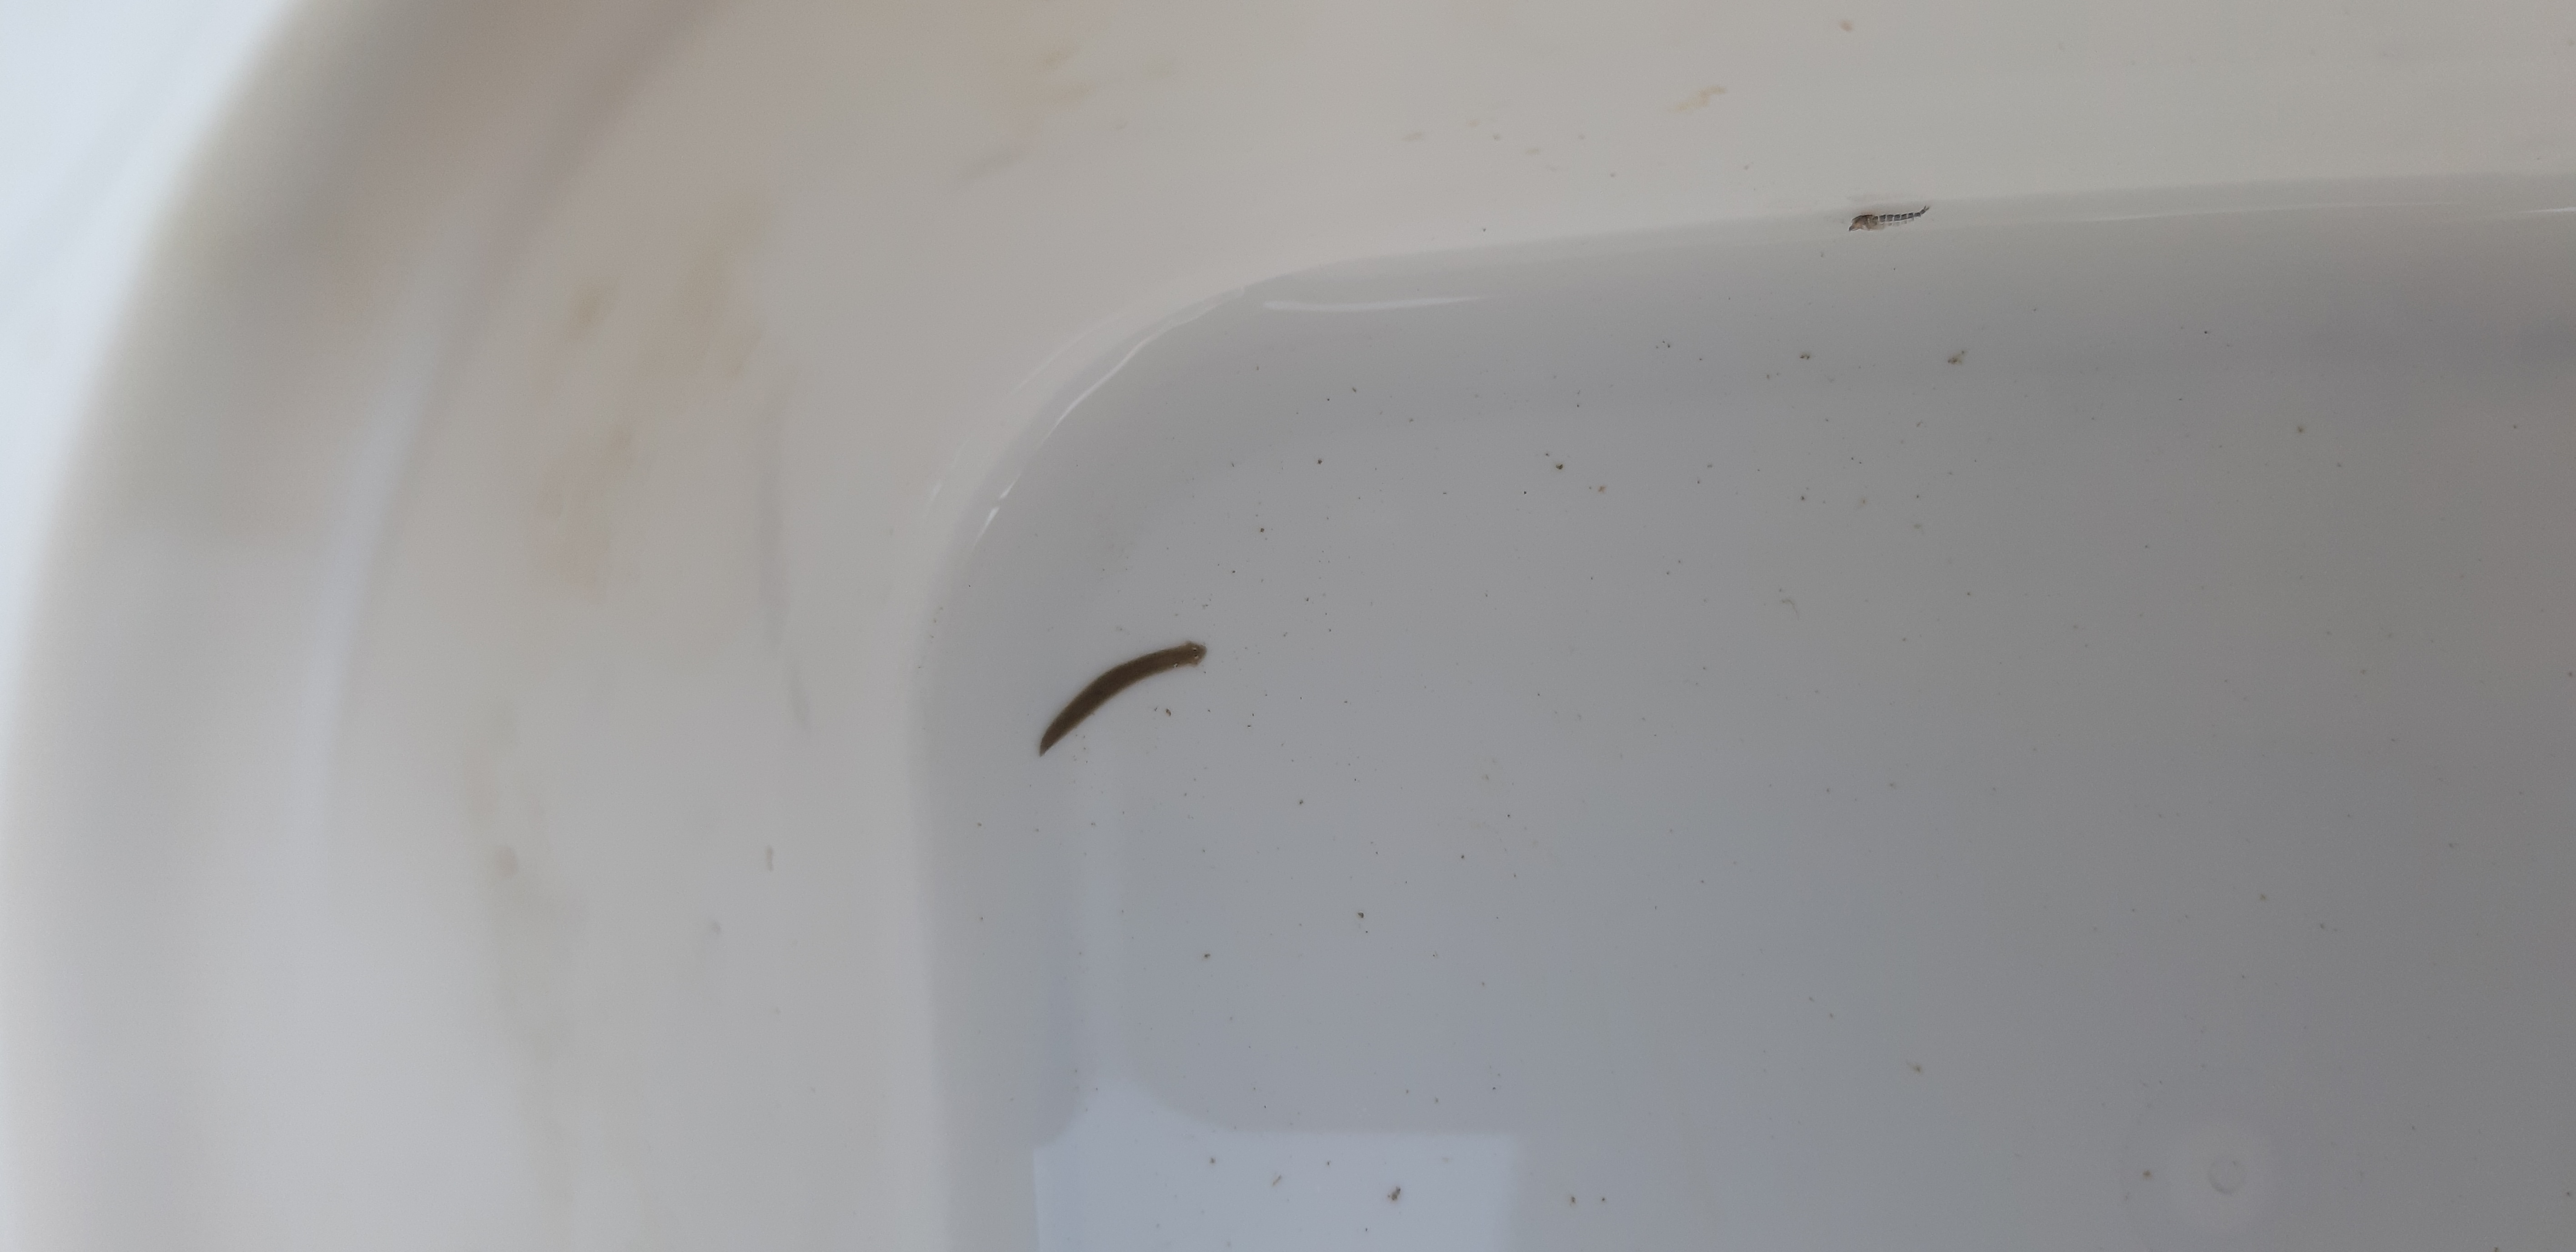
Macroinvertebrate group: flat_worms